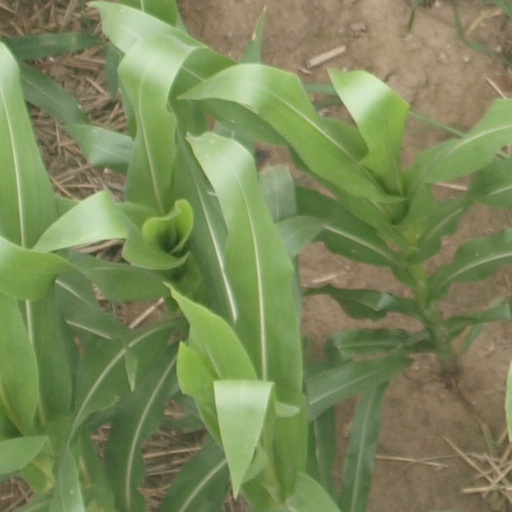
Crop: maize; corn